I Got This Hat

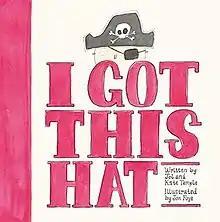

I Got This Hat is a children's book written by Kate and Jol Temple. It is illustrated by Jon Foye. The book is published by HarperCollins and is available in ABC Shops. It has been selected as the 2016 National Simultaneous Storytime book and was read by over 500,000 school students at the same time on May 25, 2016. The book has also been produced as an app with funding from the Australia Council for the Arts.